The Dark Ground of Spirit

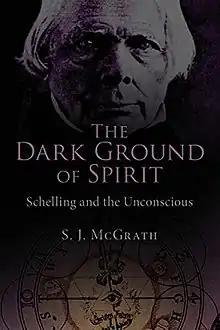

The Dark Ground of Spirit: Schelling and the Unconscious is a 2012 book by the philosopher Sean J. McGrath, in which the author examines how the psychoanalytical concept of the unconscious originates in German Idealism, especially the work of the German philosopher, Friedrich Wilhelm Joseph Schelling.